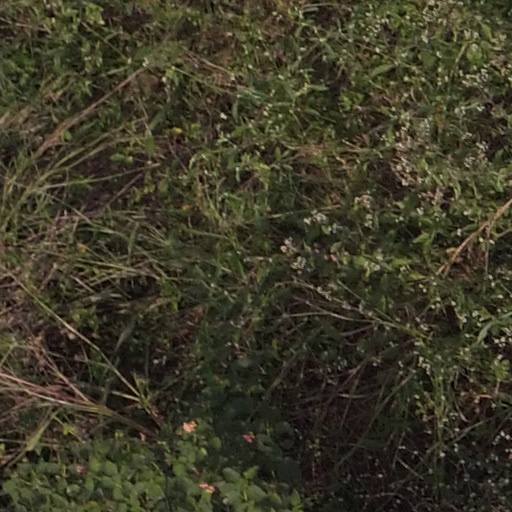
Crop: maize; corn